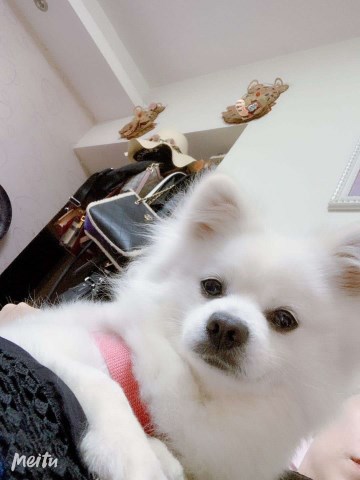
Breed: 253-n000107-Japanese_Spitzes